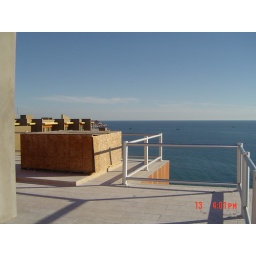
In the distance and to the right of the Coronado building is Old Port and there are fishing boats in the Sea of Cortez.